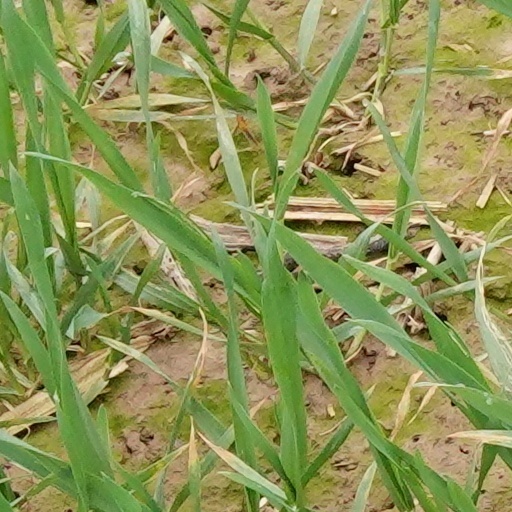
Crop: wheat